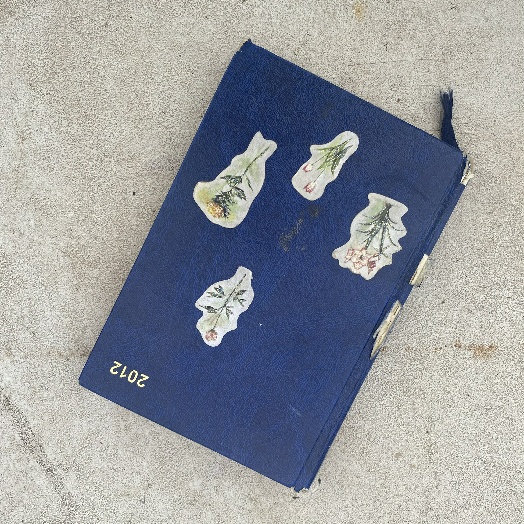
Label: Miscellaneous Trash